Al-Shahaniya

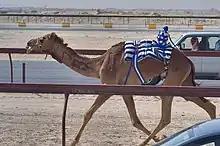
Robotic camel jockey at Al-Shahaniya Camel Racetrack

Dukhan Road is the main road in the municipality, extending all the way from the capital Doha to Dukhan. Ashghal (the Public Works Authority) started a refurbishment project on the road in 2011. Works on the second phase were done in 2014, with new additions including two camel underpasses and a bicycle lane.